Paul Steinhardt

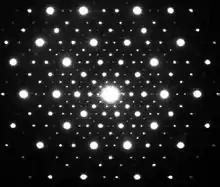
The electron diffraction pattern for icosahedrite, the first natural quasicrystal, obtained by aiming the electron beam down a fivefold axis of symmetry. The patterns correspond perfectly (up to experimental resolution) with the fivefold patterns first predicted by Paul Steinhardt and Dov Levine in the 1980s for an icosahedral quasicrystal.

The International Mineralogical Association accepted the quasicrystal as a new mineral and designated its name, icosahedrite. The material had exactly the same atomic composition (AlCuFe) as the first thermodynamically stable quasicrystal synthesized by An-Pang Tsai and his group in their laboratory in 1987.